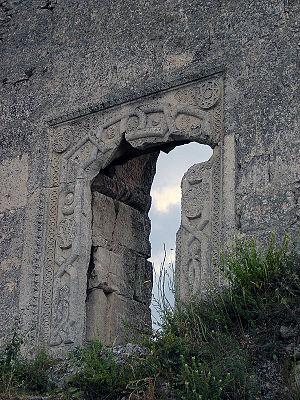
Mangoup, ou Mangoup Kale, est une ancienne forteresse située au sud-ouest de la Crimée, à 21 km à l'est de Sebastopol, à proximité de la route reliant les localités de Ternivka et Zalisne. Elle est bâtie sur un vaste plateau qui s'élève de 250 à 300 mètres environ au-dessus des vallées environnantes, protégée naturellement de trois côtés par des falaises à pic. La muraille d'enceinte a environ 1 500 mètres de long, la longueur totale des fortifications est de 6 600 m. Le site comporte de nombreuses sources.
Cet article recense les sites inscrits au patrimoine mondial en Ukraine.
Les Grecs pontiques, ou Pontiques, sont les descendants des populations hellénophones du pourtour de la mer Noire, le Pont-Euxin de l'Antiquité.